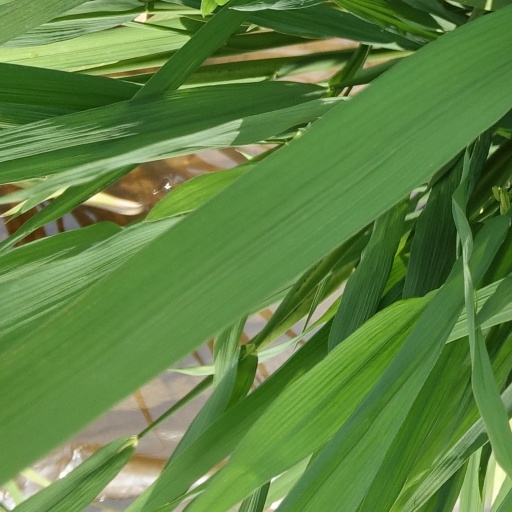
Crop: rice